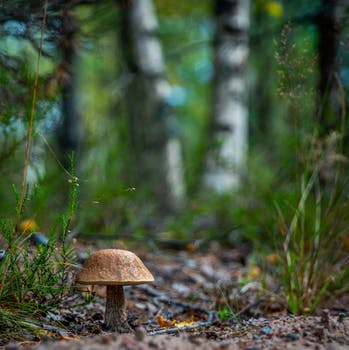
Label: No Watermark